Walter Gabathuler

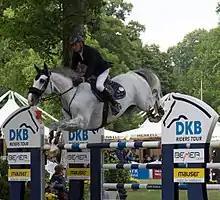
Walter Gabathuler in 2018

Walter Gabathuler (born 20 June 1954) is a Swiss equestrian. He competed in two events at the 1988 Summer Olympics.